Jean-Luc Dehaene

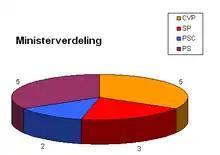
Make-up of the Dehaene I government by party

In 1992, after both Guy Verhofstadt and Melchior Wathelet had failed, Dehaene managed to form a governing coalition of Christian Democrats and Social Democrats. This became one of Belgium's most important governments because it successfully transformed Belgium into a federal state in 1993. In March 1993, Dehaene offered the King the resignation of his government, because of diverging views on how to handle the public finances. However, within a week, the differences were put aside.